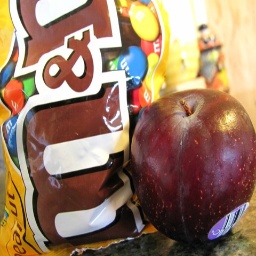
Label: apple